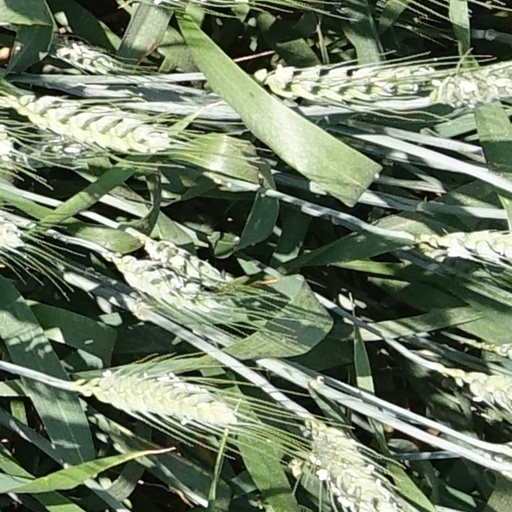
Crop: wheat